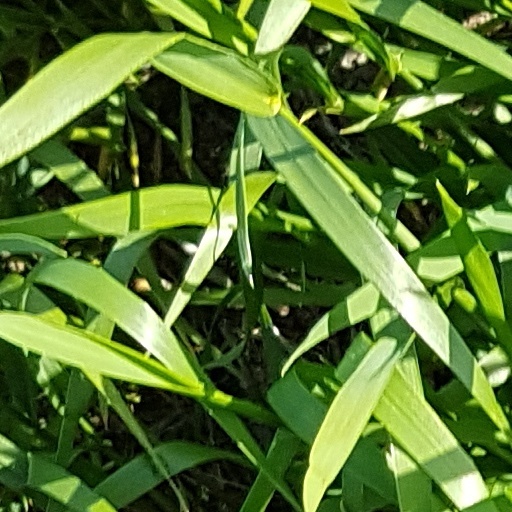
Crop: wheat